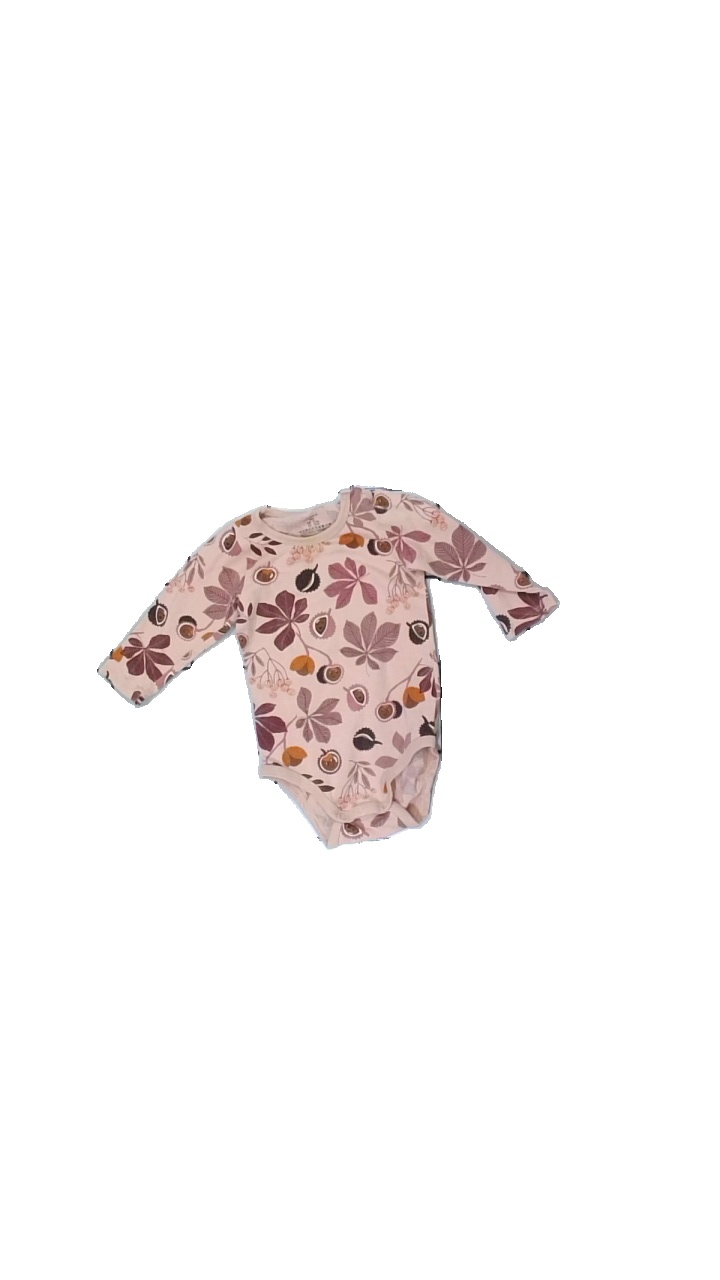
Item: Top (Children)
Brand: Fix (lindex)
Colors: Pink, Purple
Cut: Regular, C-collar
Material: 100% cotton
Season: All
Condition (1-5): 3
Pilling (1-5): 3
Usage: Recycle
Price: <50